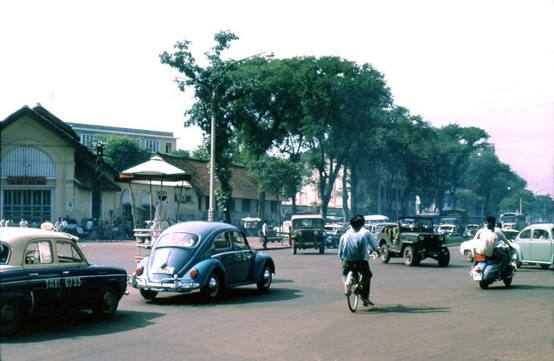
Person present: No